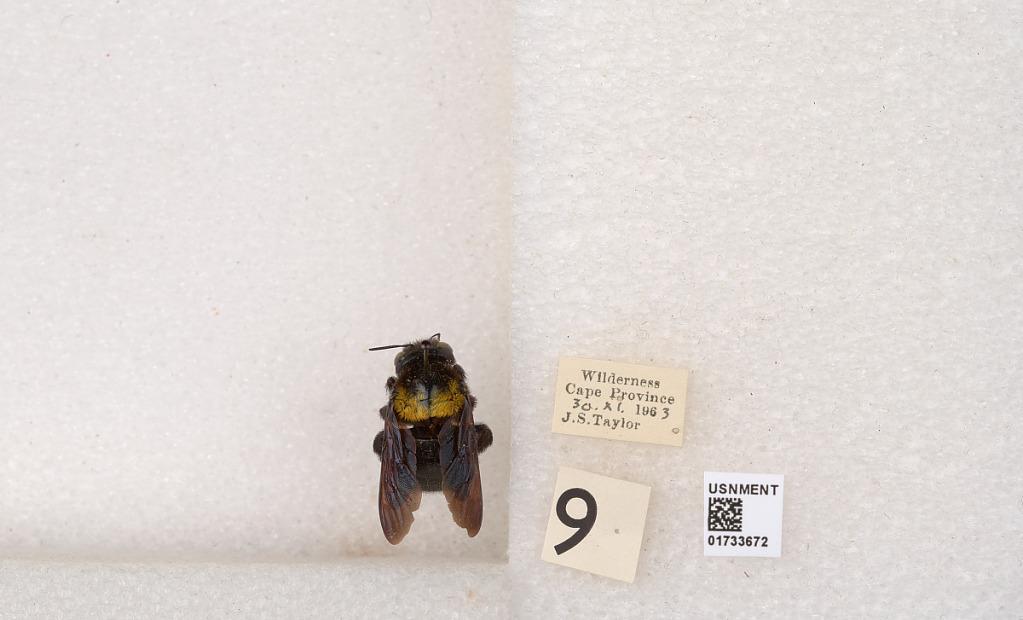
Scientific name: Xylocopa (Koptortosoma) flavicollis (De Geer)
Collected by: J. Taylor
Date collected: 1963-11-30
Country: South Africa
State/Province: Western Cape
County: Eden District Municipality
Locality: Wilderness